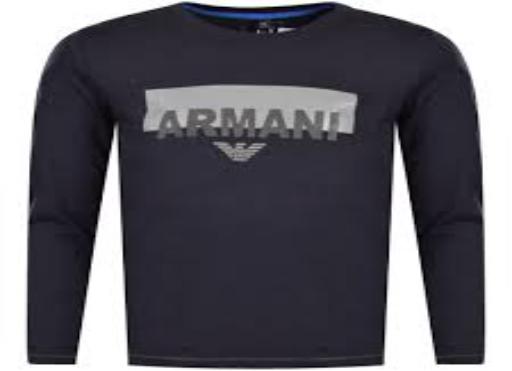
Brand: Armani Junior
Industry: Clothes